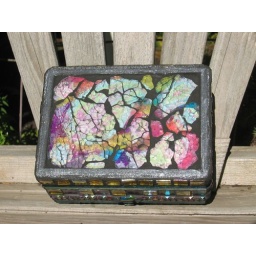
tempered glass over paper collage